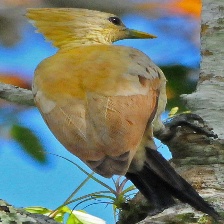
Species: CREAM COLORED WOODPECKER
Scientific name: CELEUS FLAVUS